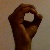
The image shows a hand gesture representing the letter 'O' in Indian Sign Language.